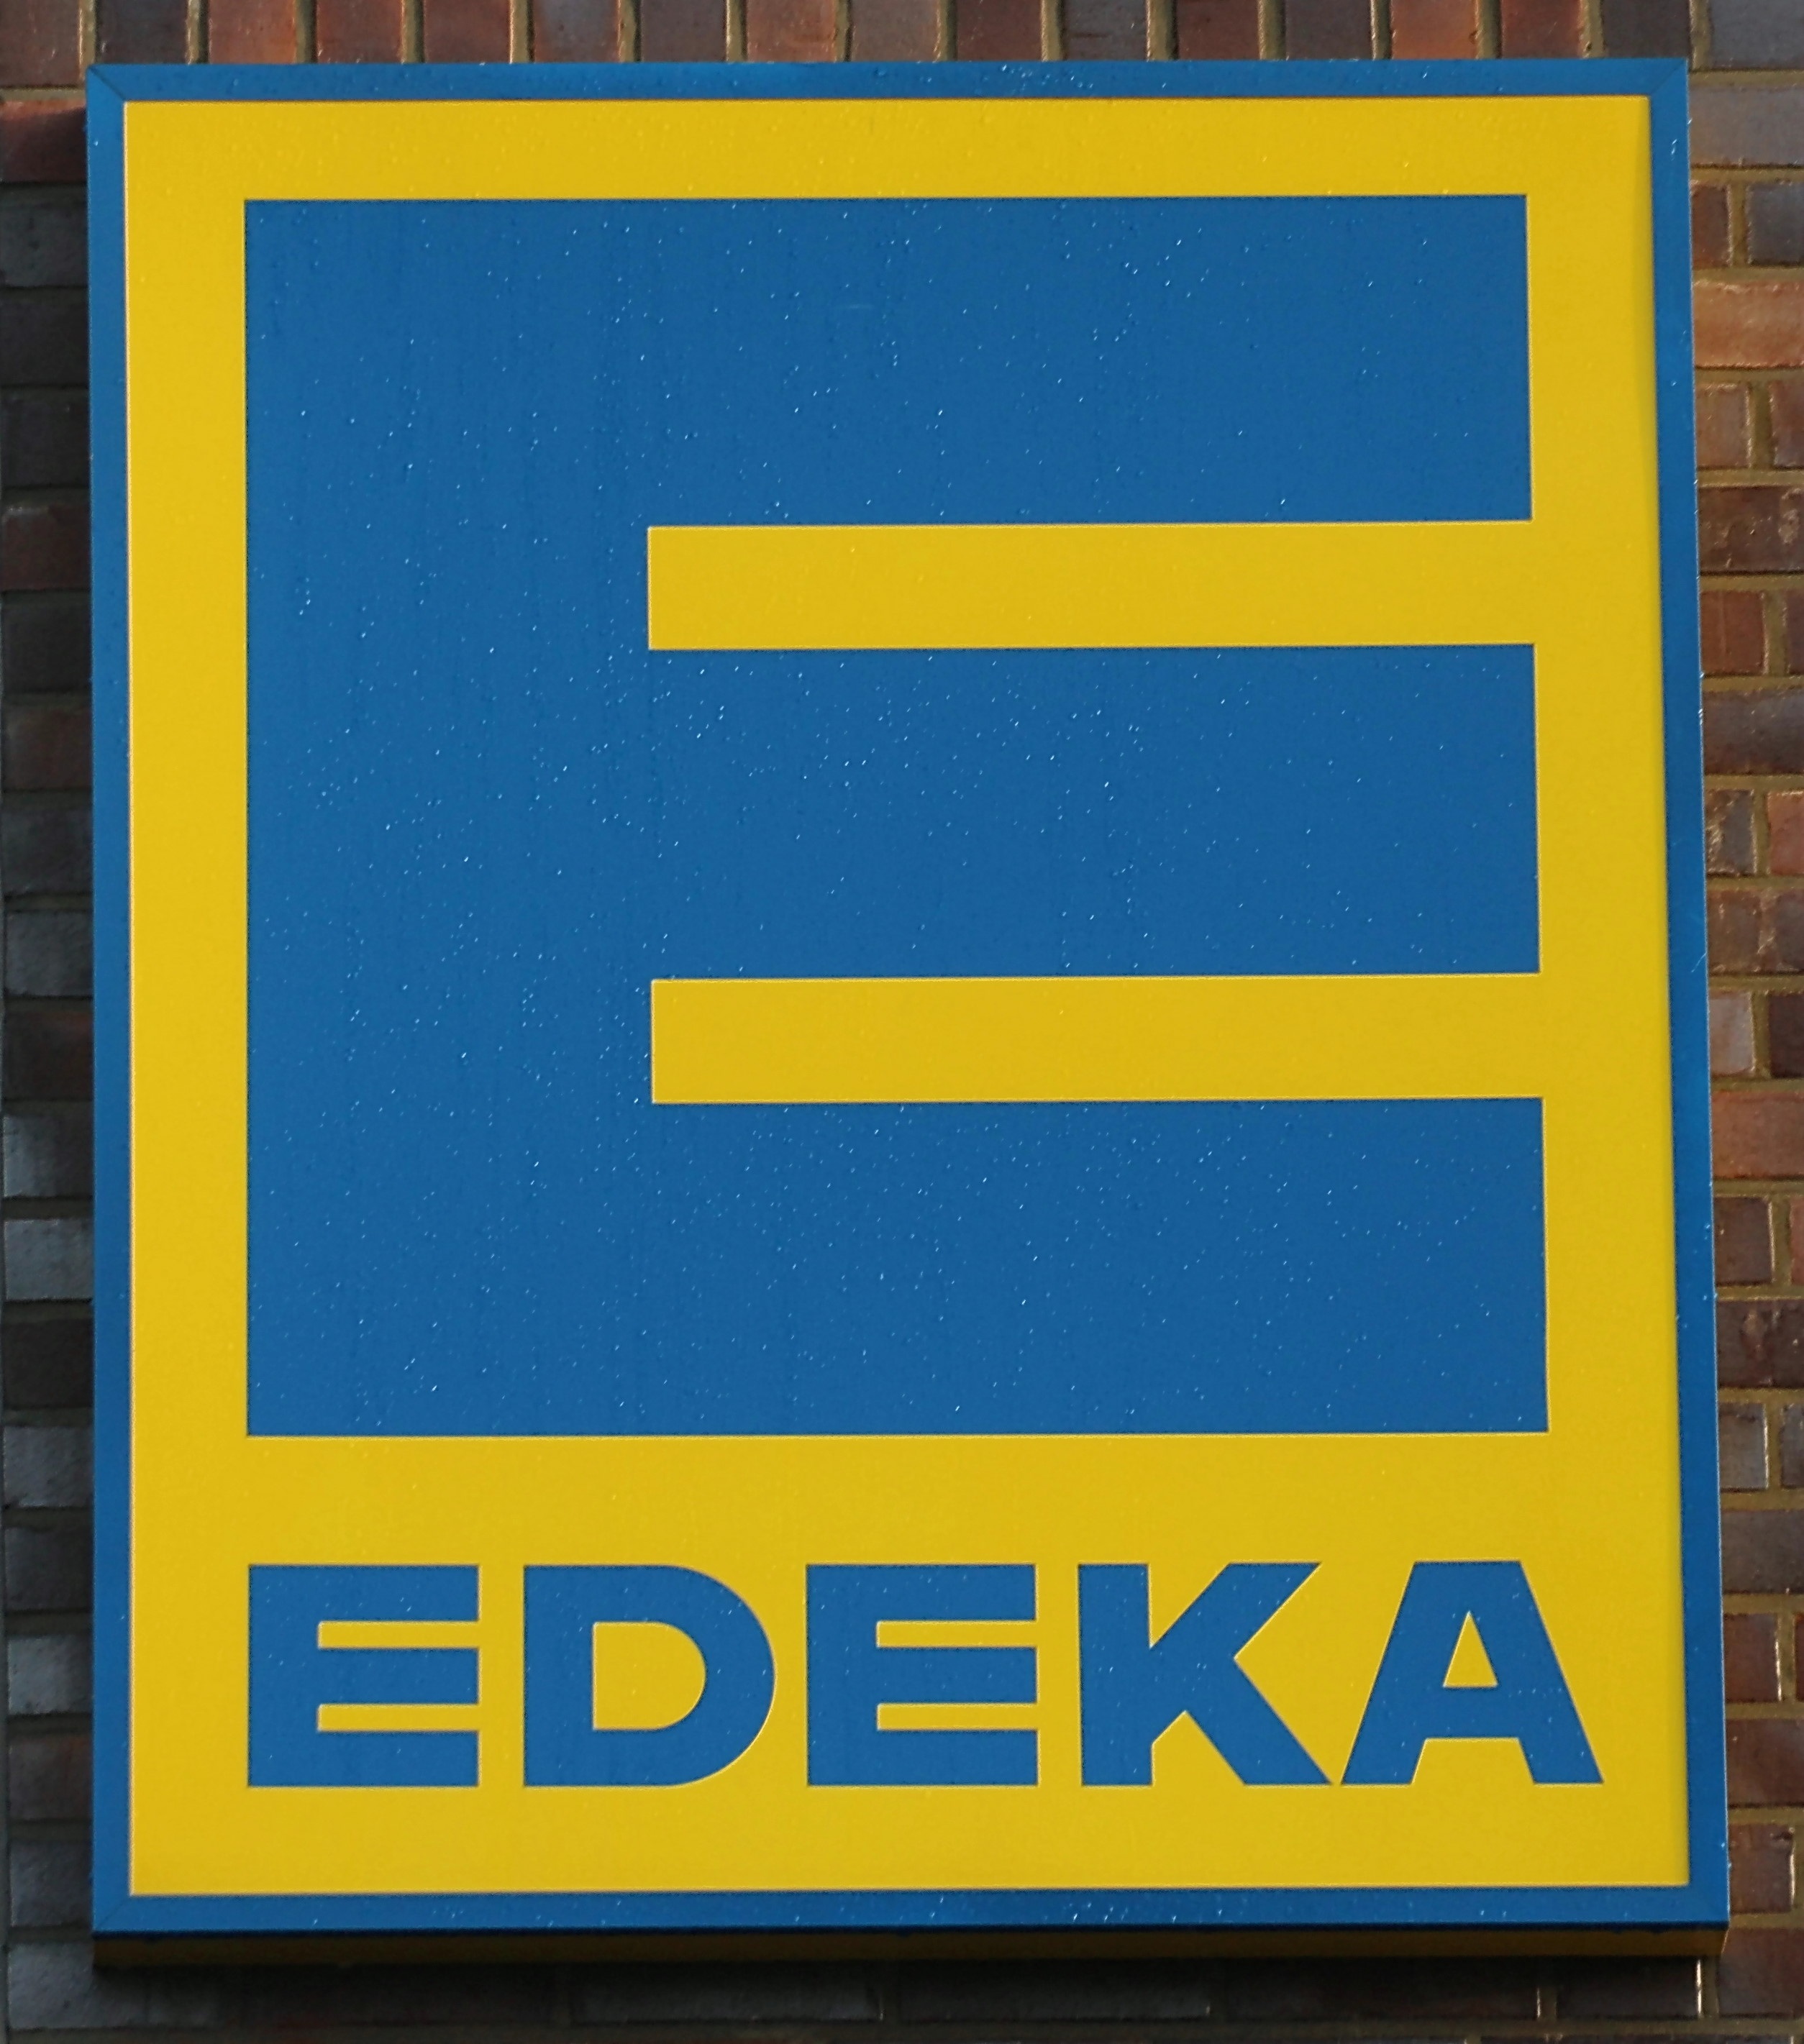
number, advertising, sign, banner, signage, font, logo, shield, supermarket, shape, traffic sign, advertising sign, display device, vehicle registration plate, edeka